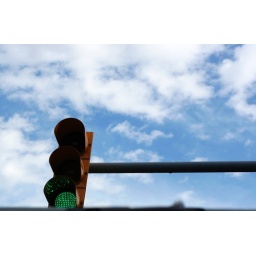
green light in blue sky